National Post

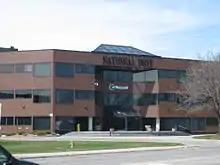
The former "National Post" building in Don Mills, 2009

The "National Post"s main office is at 365 Bloor Street East in Toronto, Ontario. It was formerly located at 1450 Don Mills Road in the Don Mills neighbourhood of Toronto, which was vacated in 2012.